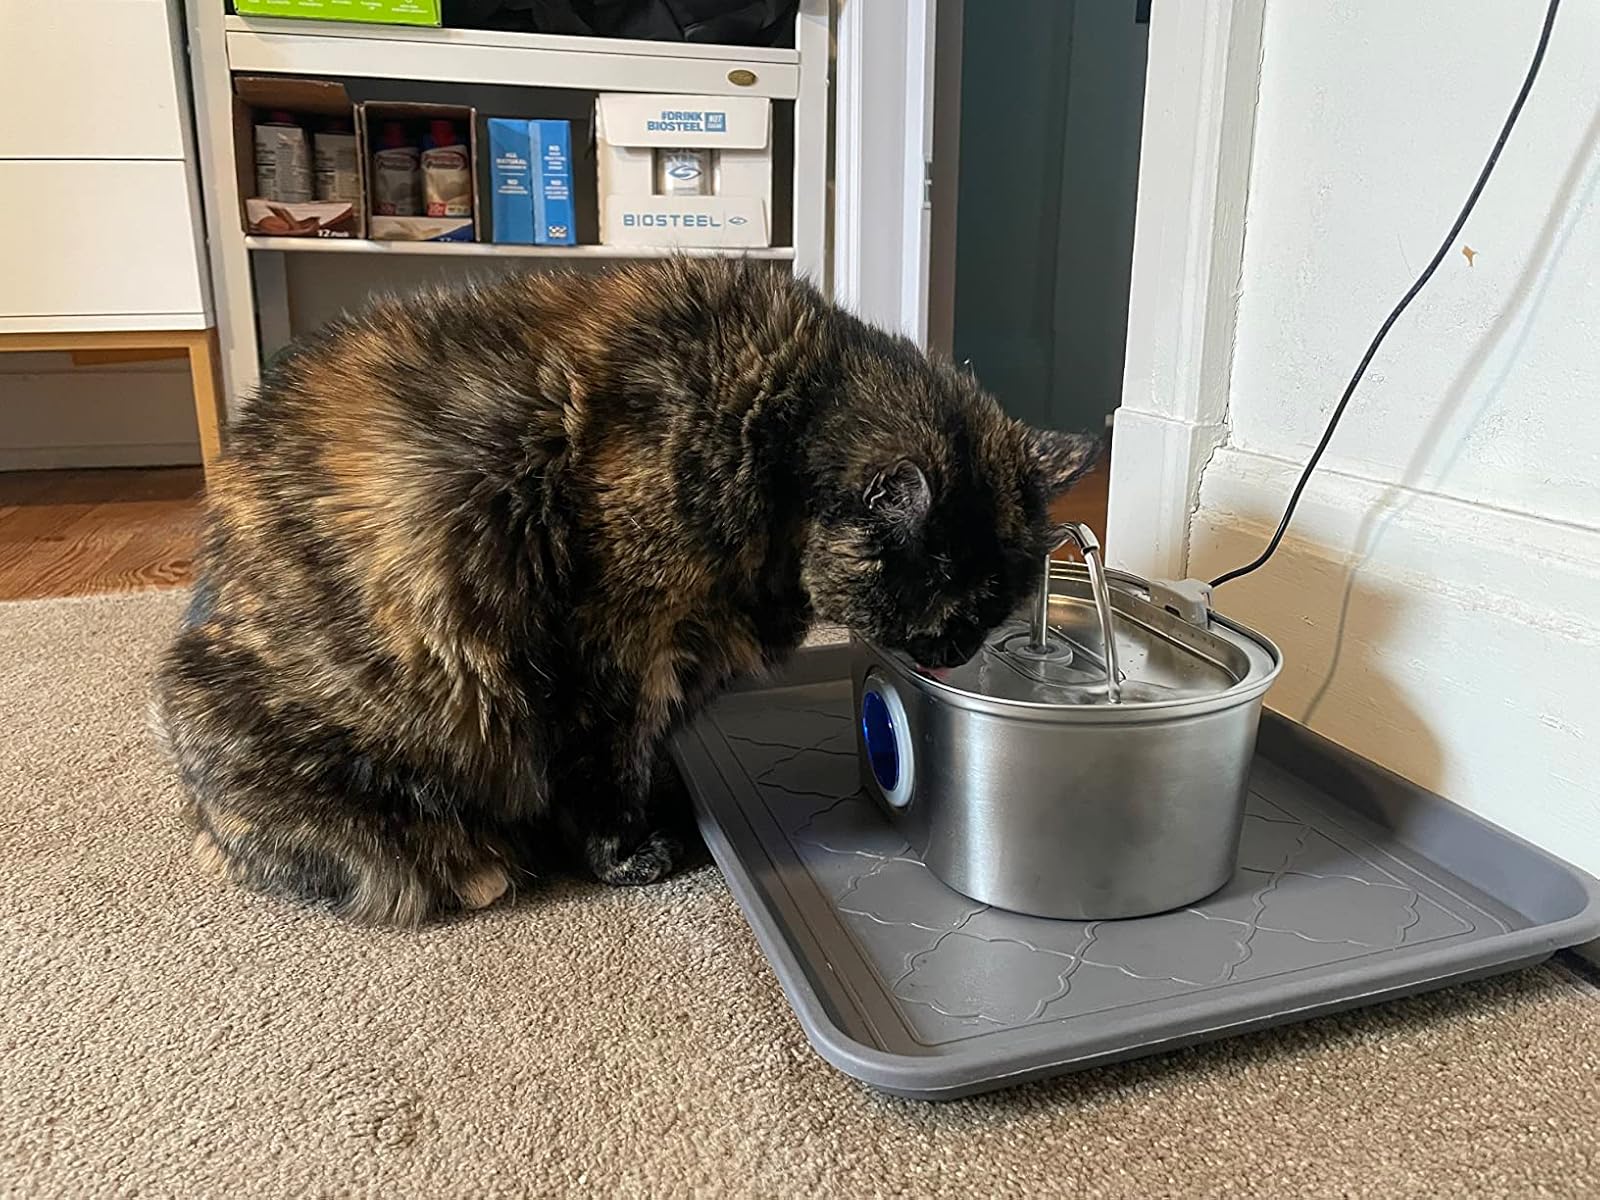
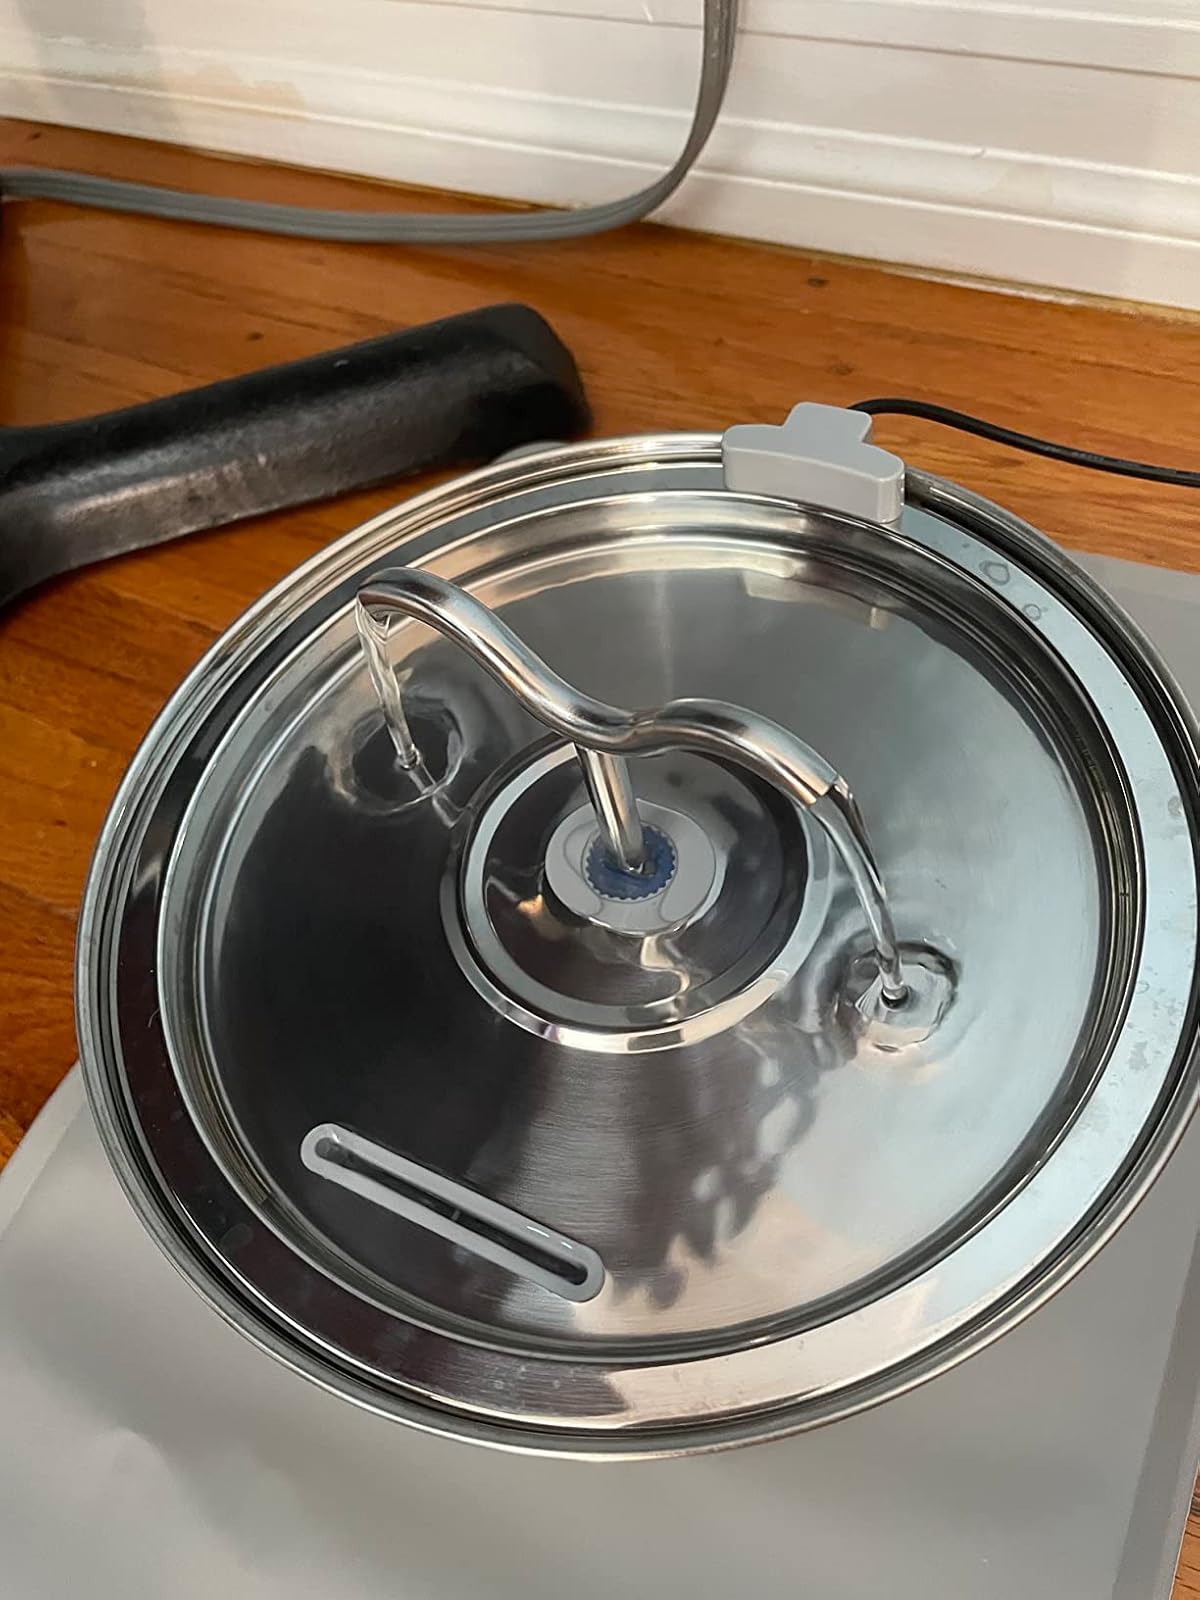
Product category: items_bowl
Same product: no